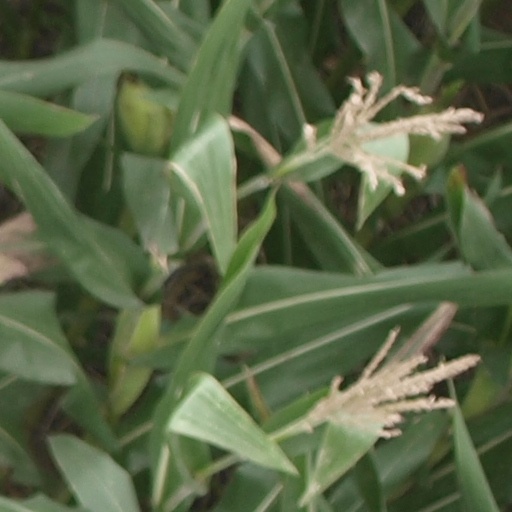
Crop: maize; corn